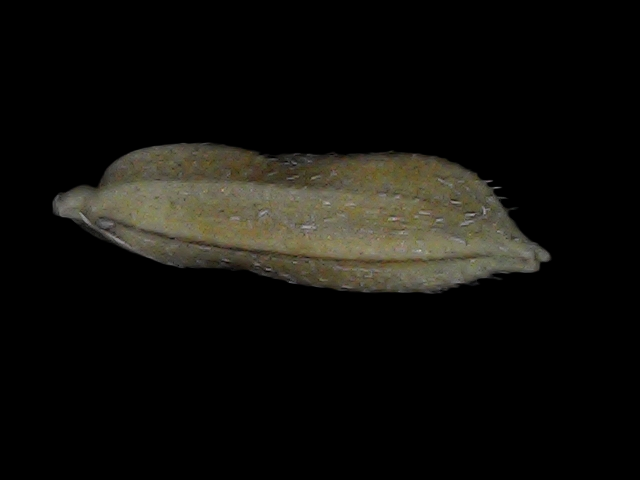
Rice variety: Bd93